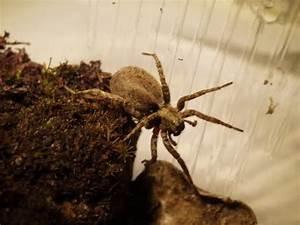
spider